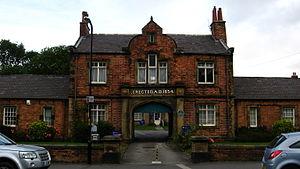
Les workhouses étaient des hospices du Royaume-Uni dont le rôle s'apparentait à de l'assistance sociale. Elles devaient permettre de subvenir aux besoins de toute personne dans l'incapacité d'y parvenir par elle-même, comme les personnes âgées, les handicapés, les « faibles d'esprit », les filles mères, etc.
Cette liste des musées du North Yorkshire, Angleterre contient des musées qui sont définis dans ce contexte comme des institutions qui recueillent et soignent des objets d'intérêt culturel, artistique, scientifique ou historique. leurs collections ou expositions connexes disponibles pour la consultation publique. Sont également inclus les galeries d'art à but non lucratif et les galeries d'art universitaires. Les musées virtuels ne sont pas inclus.